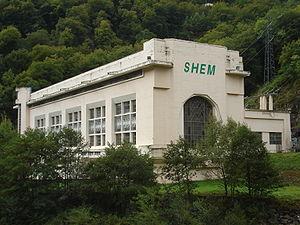
L'usine de Marèges
Liginiac est une commune française située dans le département de la Corrèze en région Nouvelle-Aquitaine.
Le barrage de Marèges est un barrage situé entre Liginiac et Saint-Pierre, sur le cours de la Dordogne. Inauguré en 1935, il alimente deux centrales hydroélectriques. Sa retenue forme un lac artificiel de 47 millions de m³.
La Société Hydro-Electrique du Midi est une entreprise française productrice d'électricité, filiale d'Engie. Son siège est à Toulouse.